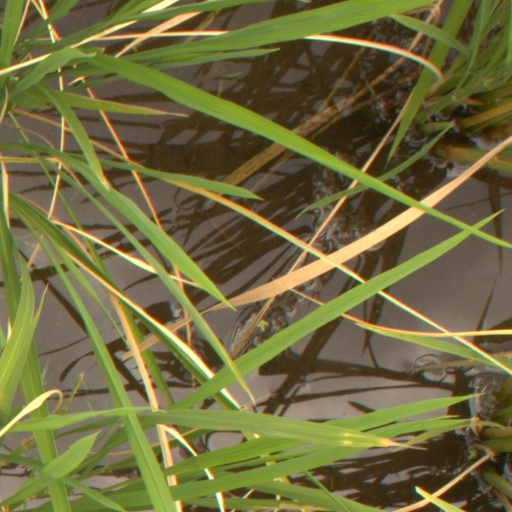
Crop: rice